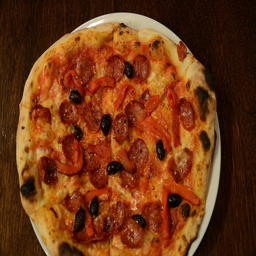
this is a pizza on a plate with sausage on it
A pizza with multiple toppings in a plate on a wooden table.
The pizza is ready on the dish on the table.
A piece of cooked pizza that is on a plate.
A pizza with several different toppings on a plate.